Ra

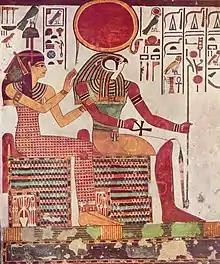
Ra and Imentet from the tomb of Nefertari, 13th century BC

Ra was portrayed as a man with the head of most likely either a lanner or peregrine falcon, adorned with a sun disk with a Cobra around it, and shared characteristics with the sky-god Horus.